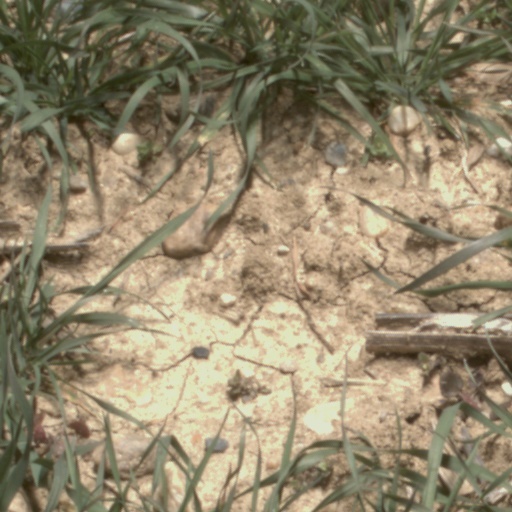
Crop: wheat